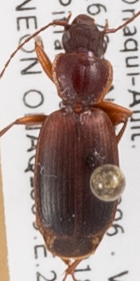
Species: Cymindis planipennis
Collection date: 2018-09-25
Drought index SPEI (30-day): -2.09
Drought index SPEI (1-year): -2.09
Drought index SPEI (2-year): -0.926